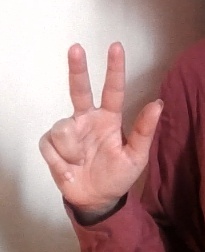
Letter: al